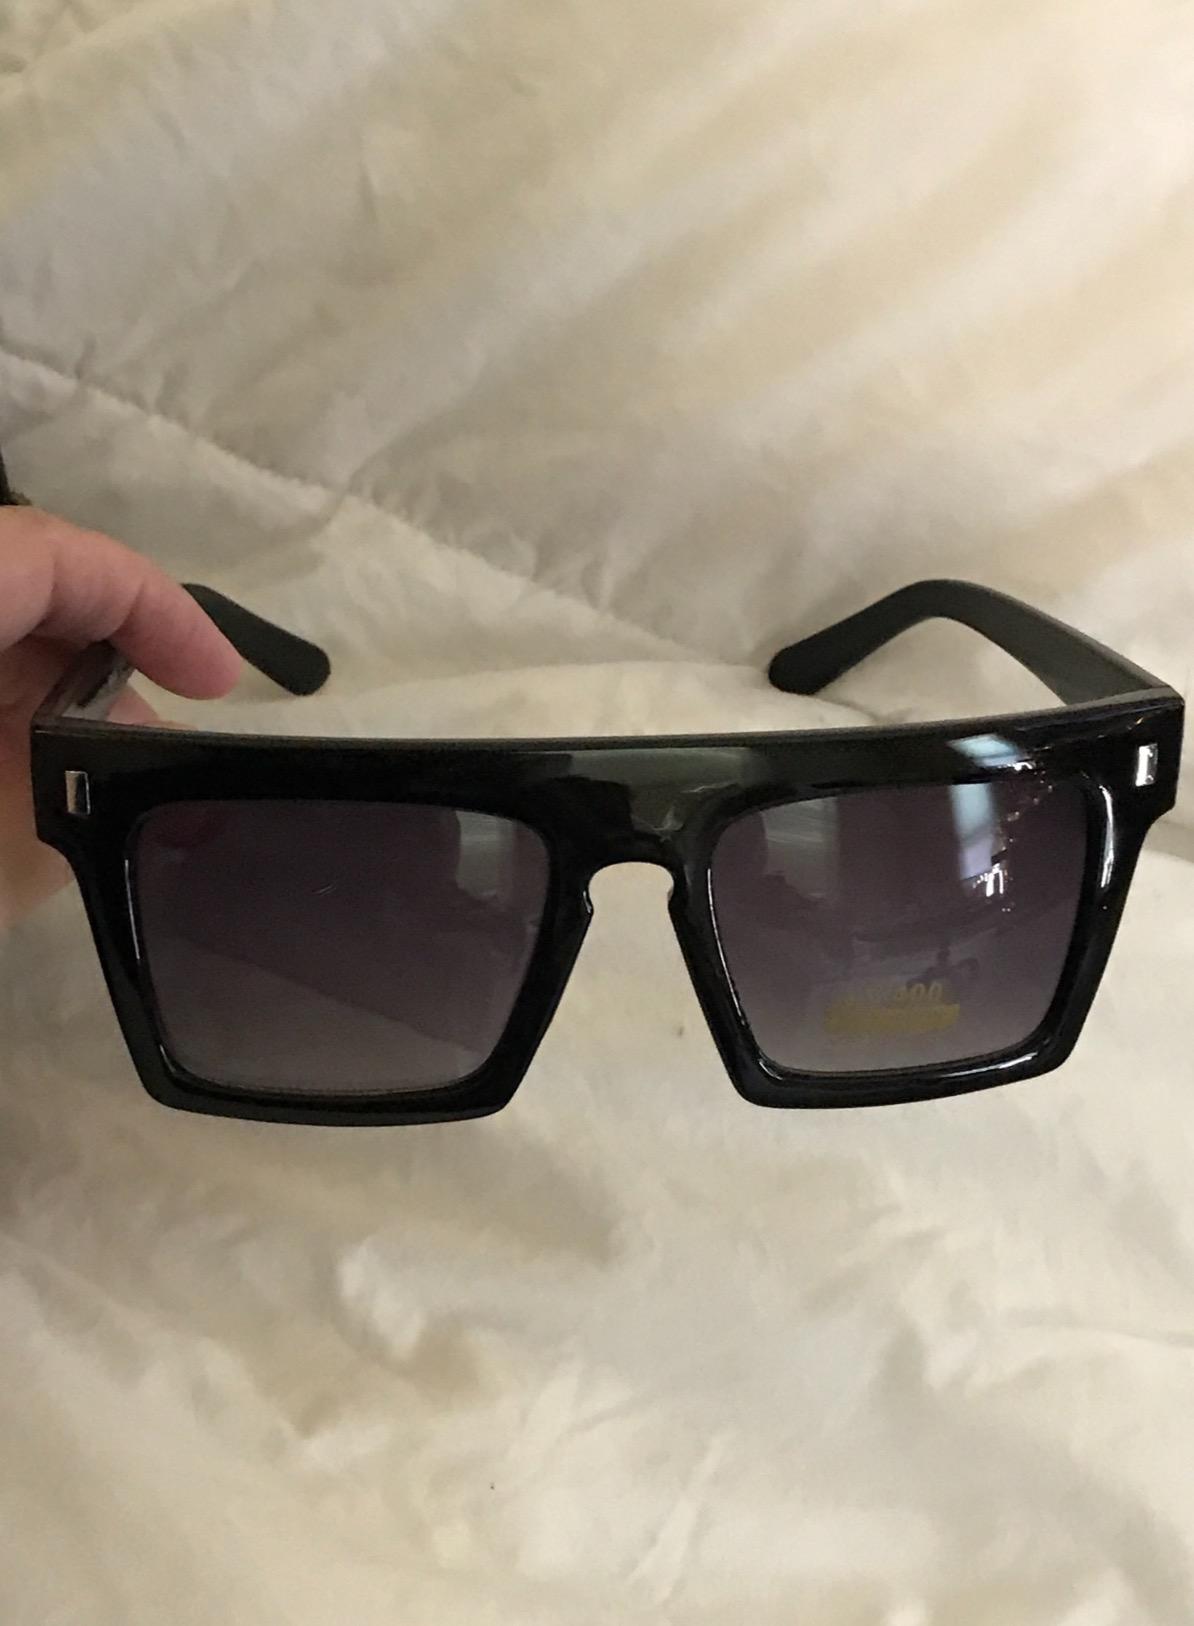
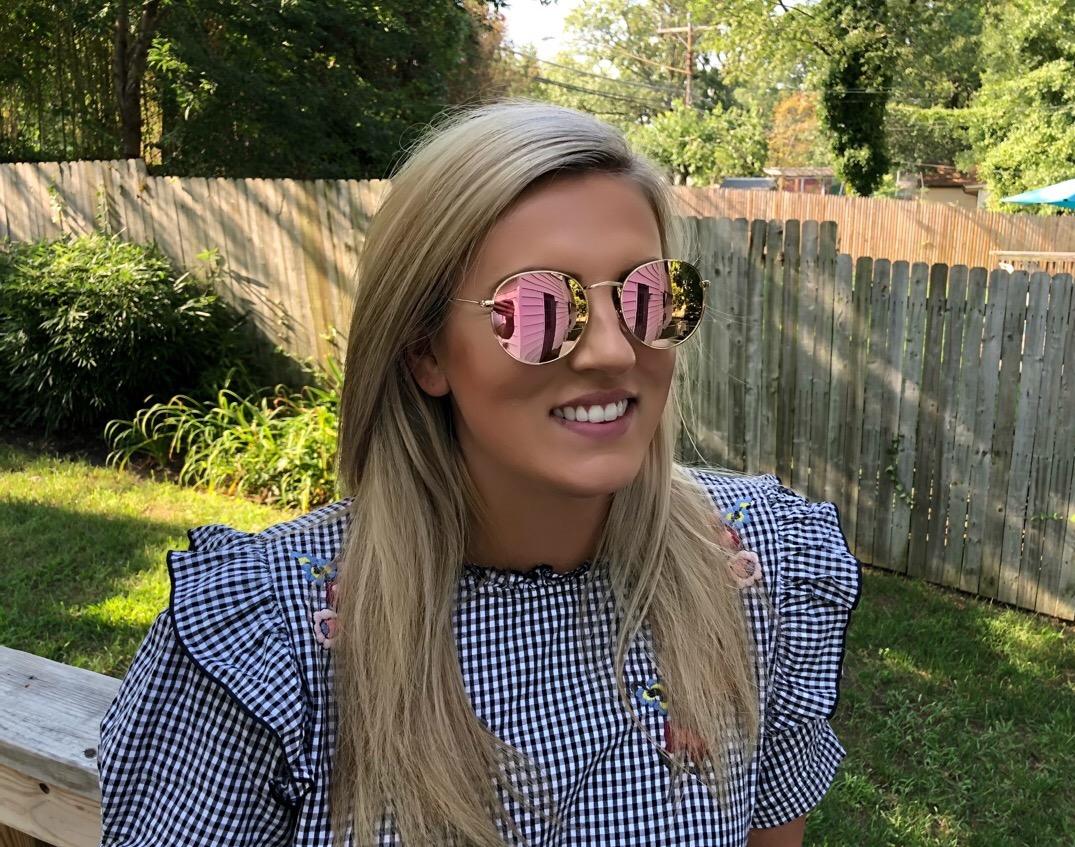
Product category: accessories_sunglasses
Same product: no